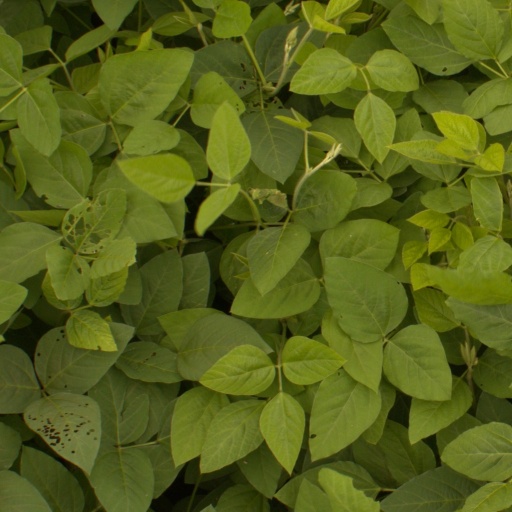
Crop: soybean